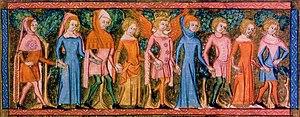
Farandole enluminure, XIVe siècle
Les danses médiévales sont relativement peu connues, ayant laissé peu de traces écrites. Si quelques chroniques du temps en parlent, aucune ne les décrit, de sorte qu'il est aujourd'hui quasiment impossible de savoir comment elles se dansaient.